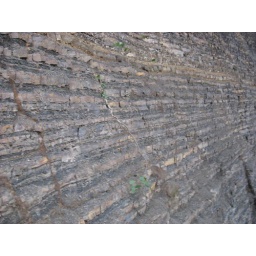
This Rocks formation lines up like a brick and stone means for house construction in Ukhrul District.